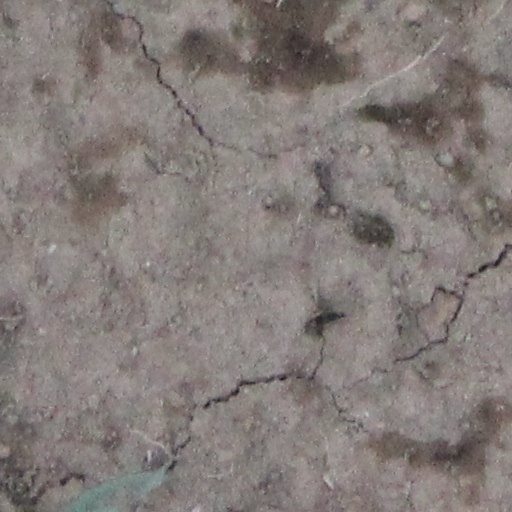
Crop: wheat